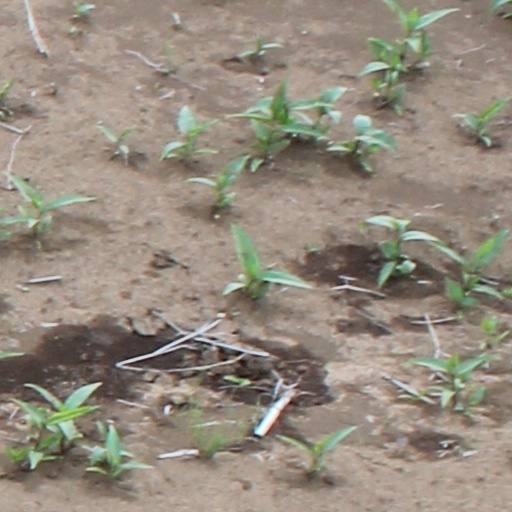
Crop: wheat